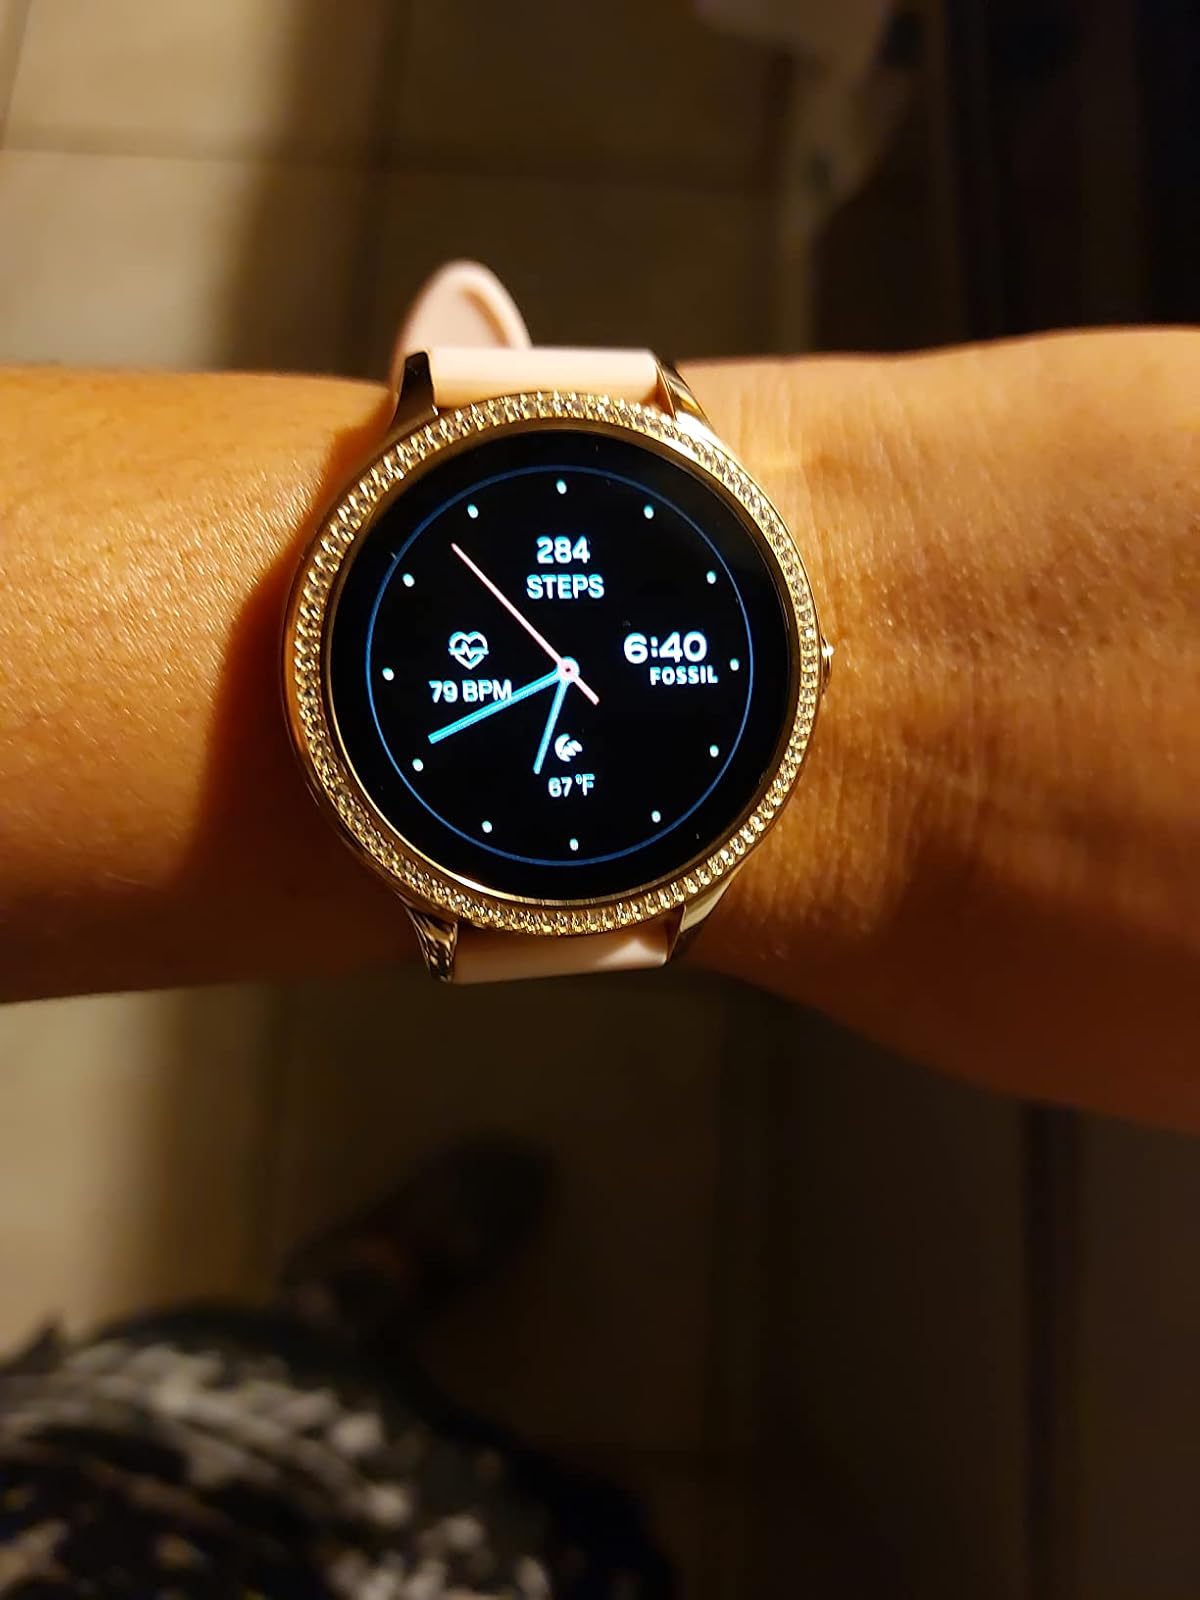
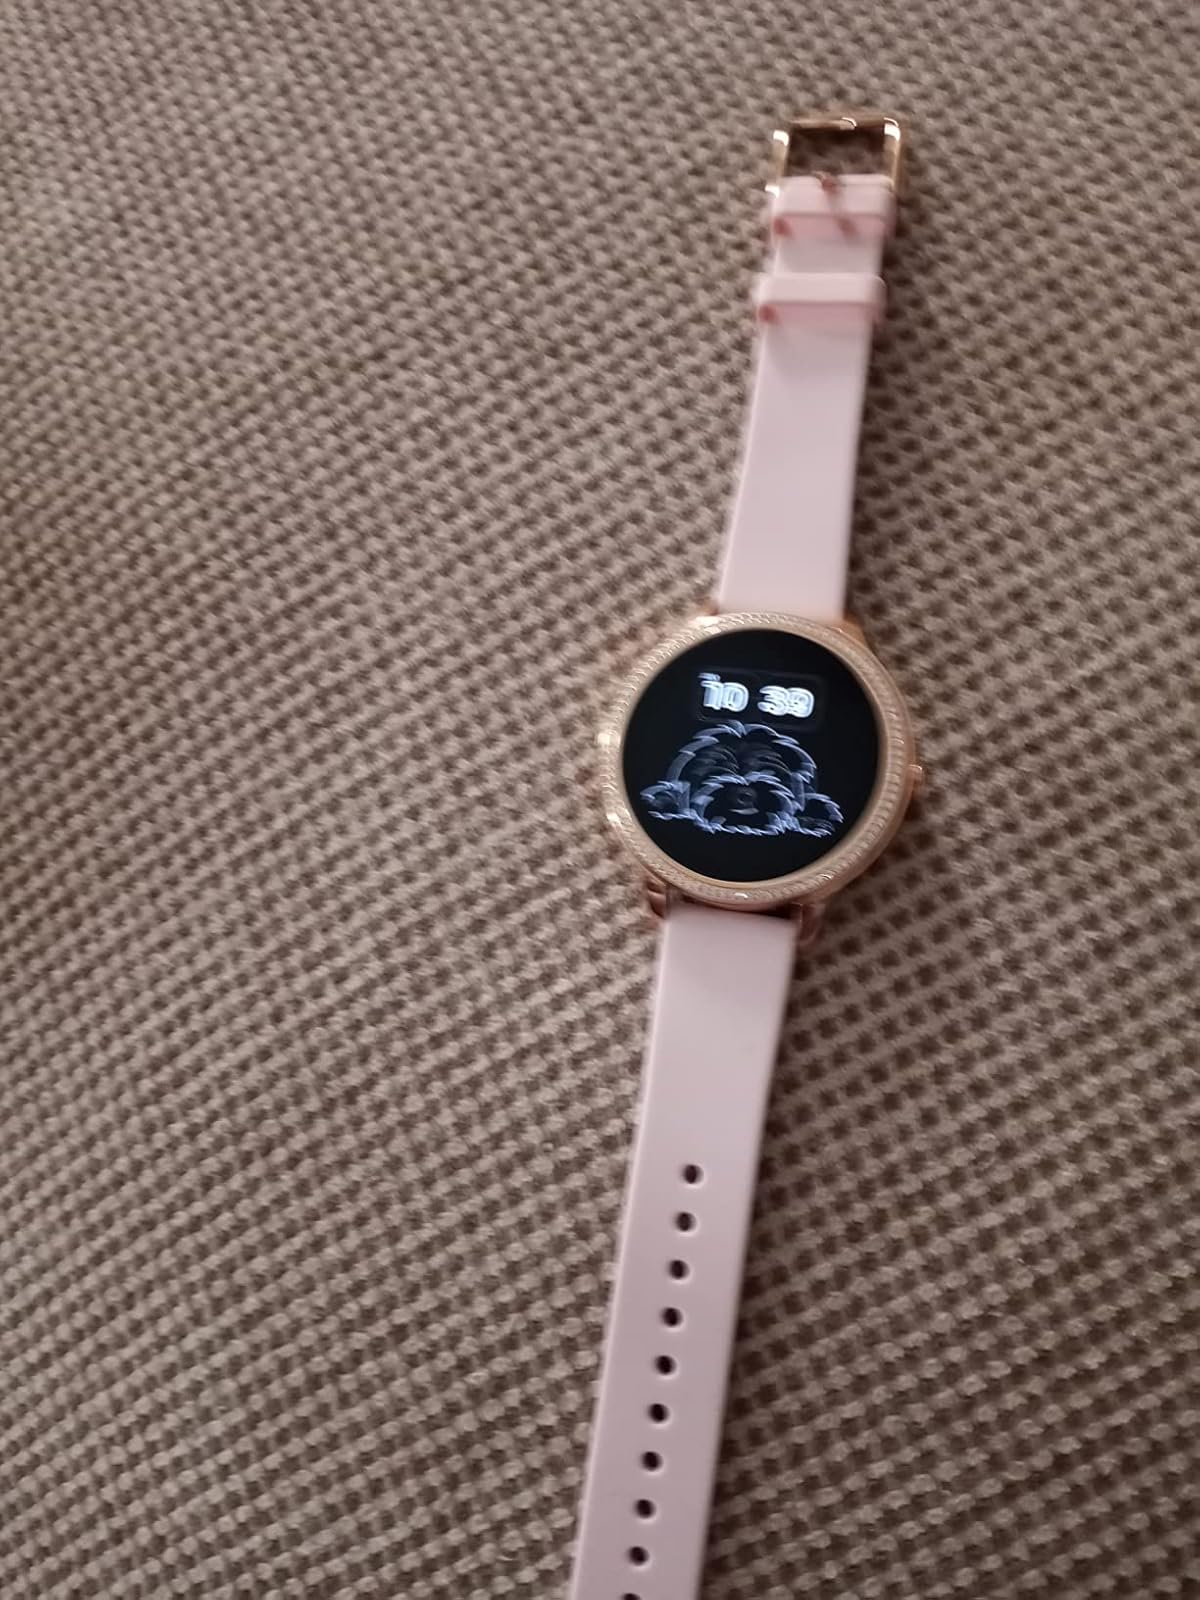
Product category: smartwatch
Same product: yes